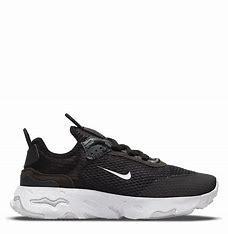
Brand: Nike
Model: React Live